Non-renewable resource

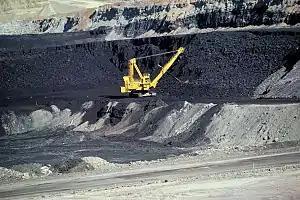
A coal mine in Wyoming, United States. Coal, produced over millions of years, is a finite and non-renewable resource on a human time scale.

A non-renewable resource (also called a finite resource) is a natural resource that cannot be readily replaced by natural means at a pace quick enough to keep up with consumption. An example is carbon-based fossil fuels. The original organic matter, with the aid of heat and pressure, becomes a fuel such as oil or gas. Earth minerals and metal ores, fossil fuels (coal, petroleum, natural gas) and groundwater in certain aquifers are all considered non-renewable resources, though individual elements are always conserved (except in nuclear reactions, nuclear decay or atmospheric escape).